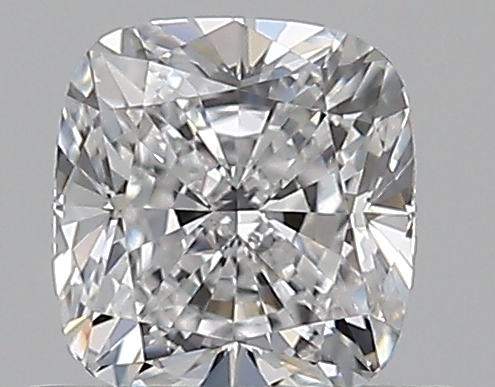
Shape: cushion
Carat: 0.5
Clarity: VS2
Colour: D
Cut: EX
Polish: EX
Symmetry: VG
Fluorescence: N
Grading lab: GIA
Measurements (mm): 4.58 x 4.29 x 2.97